Titans

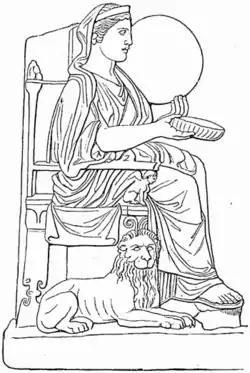
Rhea, both sister and wife to Cronus.

Passages in a section of the "Iliad" called the Deception of Zeus suggest the possibility that Homer knew of a tradition in which Oceanus and Tethys (rather than Uranus and Gaia, as in Hesiod) were the parents of the Titans. Twice Homer has Hera describe the pair as "Oceanus, from whom the gods are sprung, and mother Tethys", while in the same passage Hypnos describes Oceanus as "from whom they all are sprung".